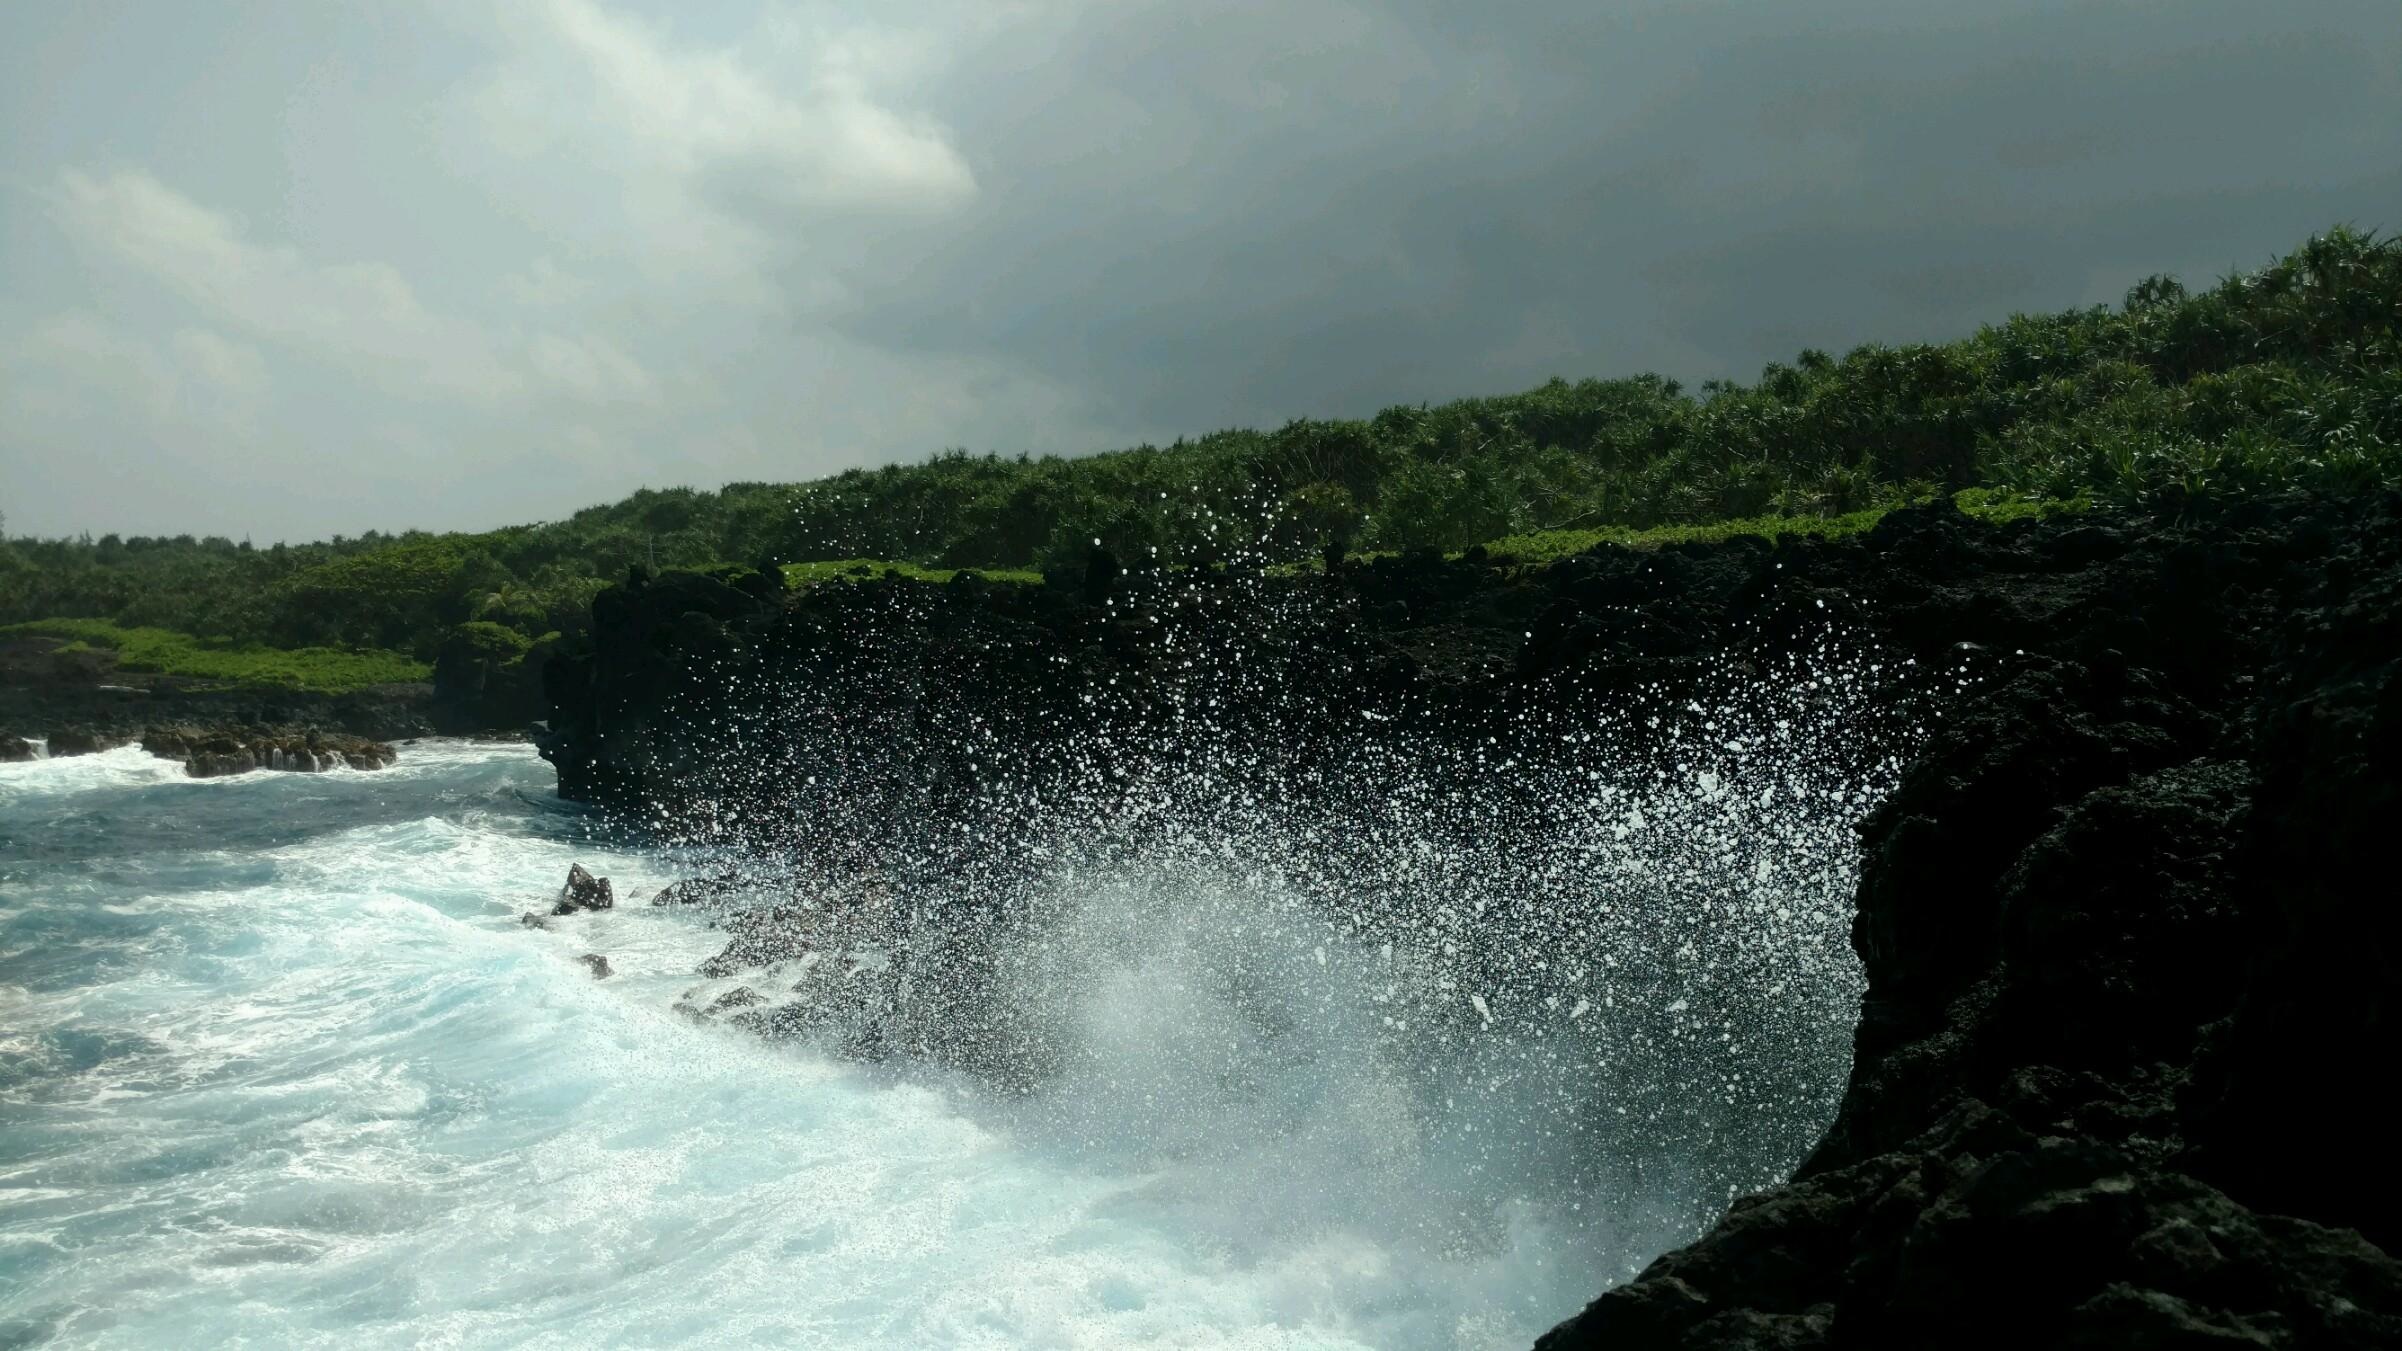
sea, coast, wave, river, rapid, boating, water feature, geological phenomenon, wind wave